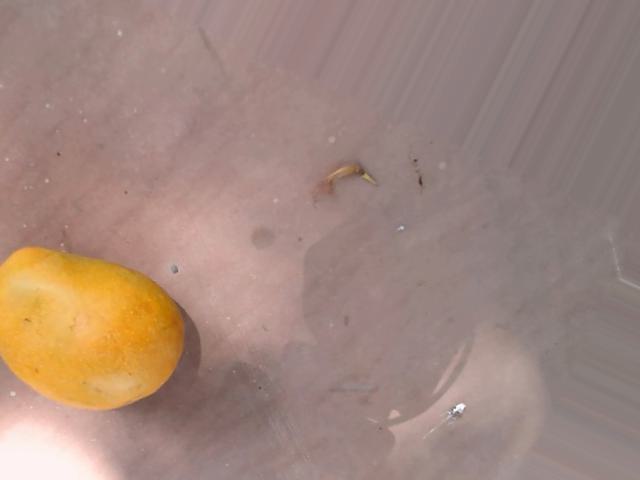
Label: Ripe_Mango